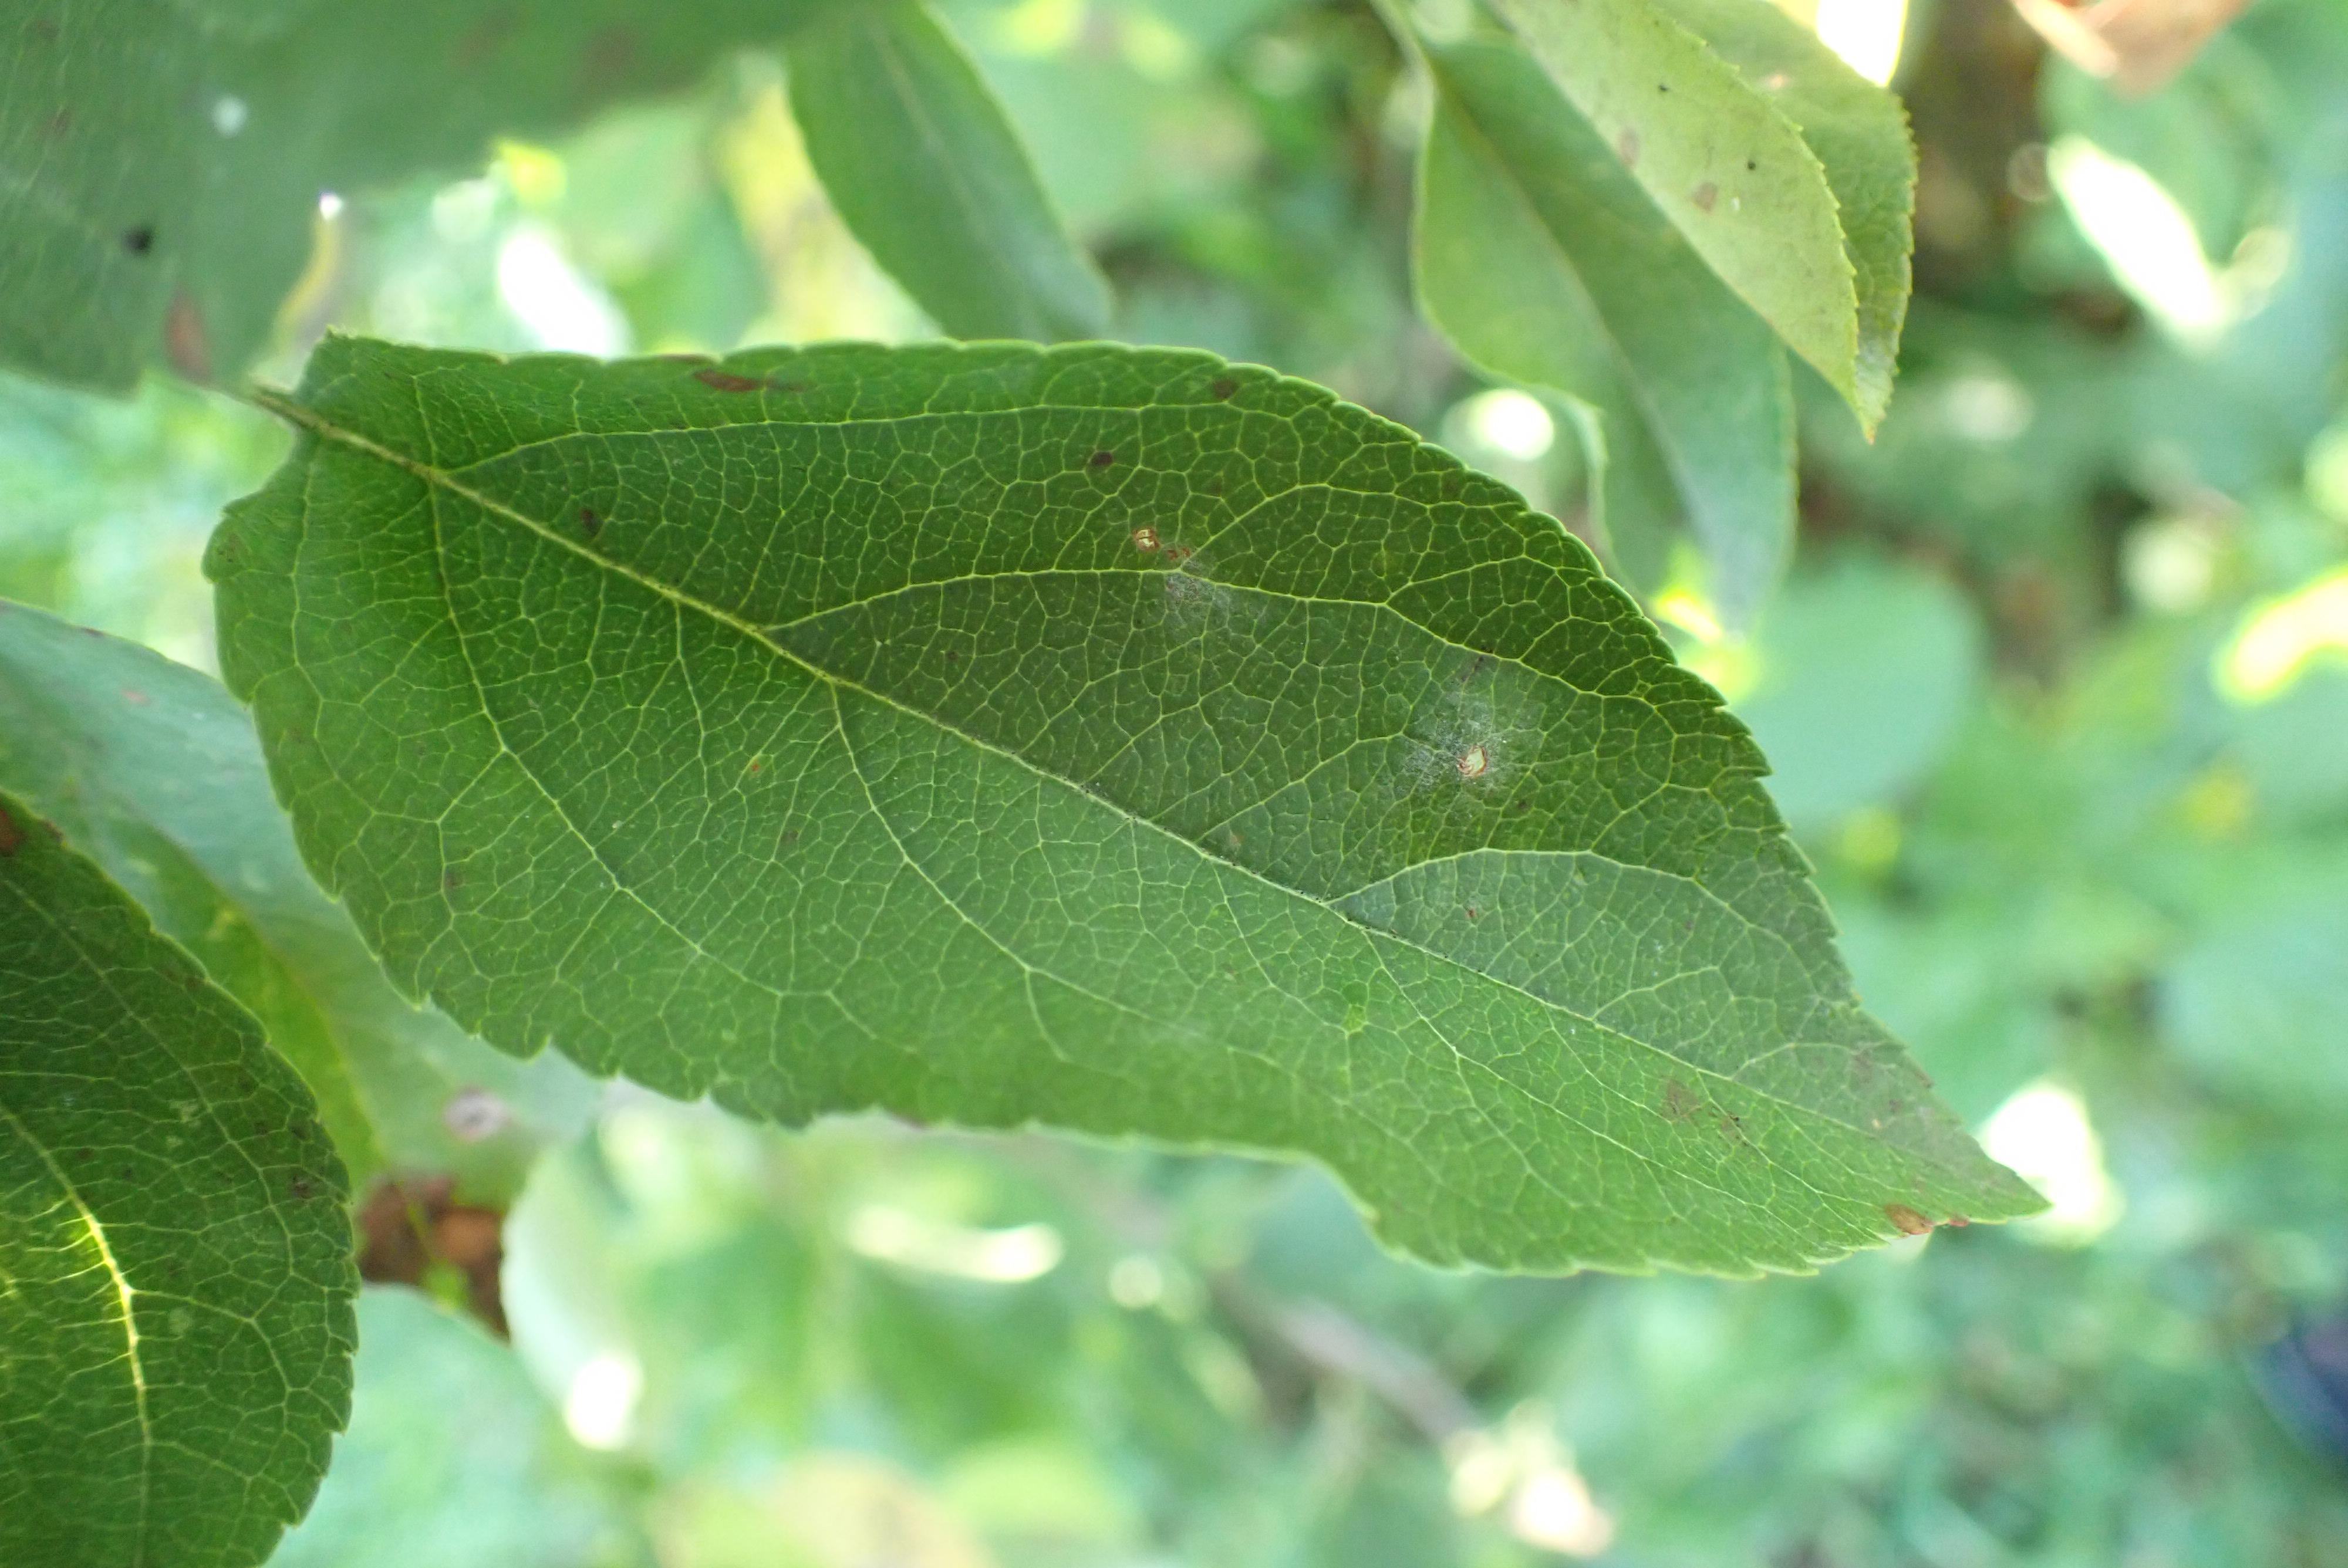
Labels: complex